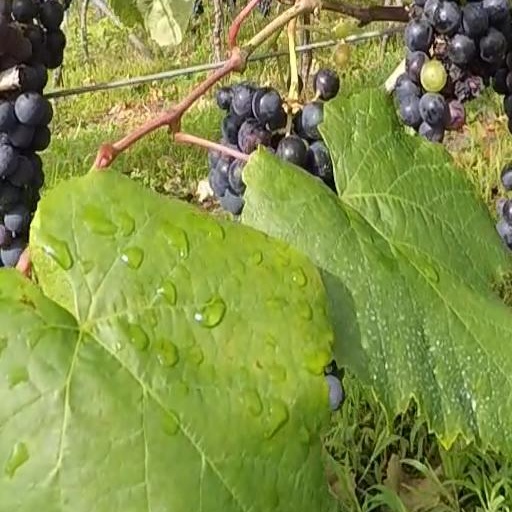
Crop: grape